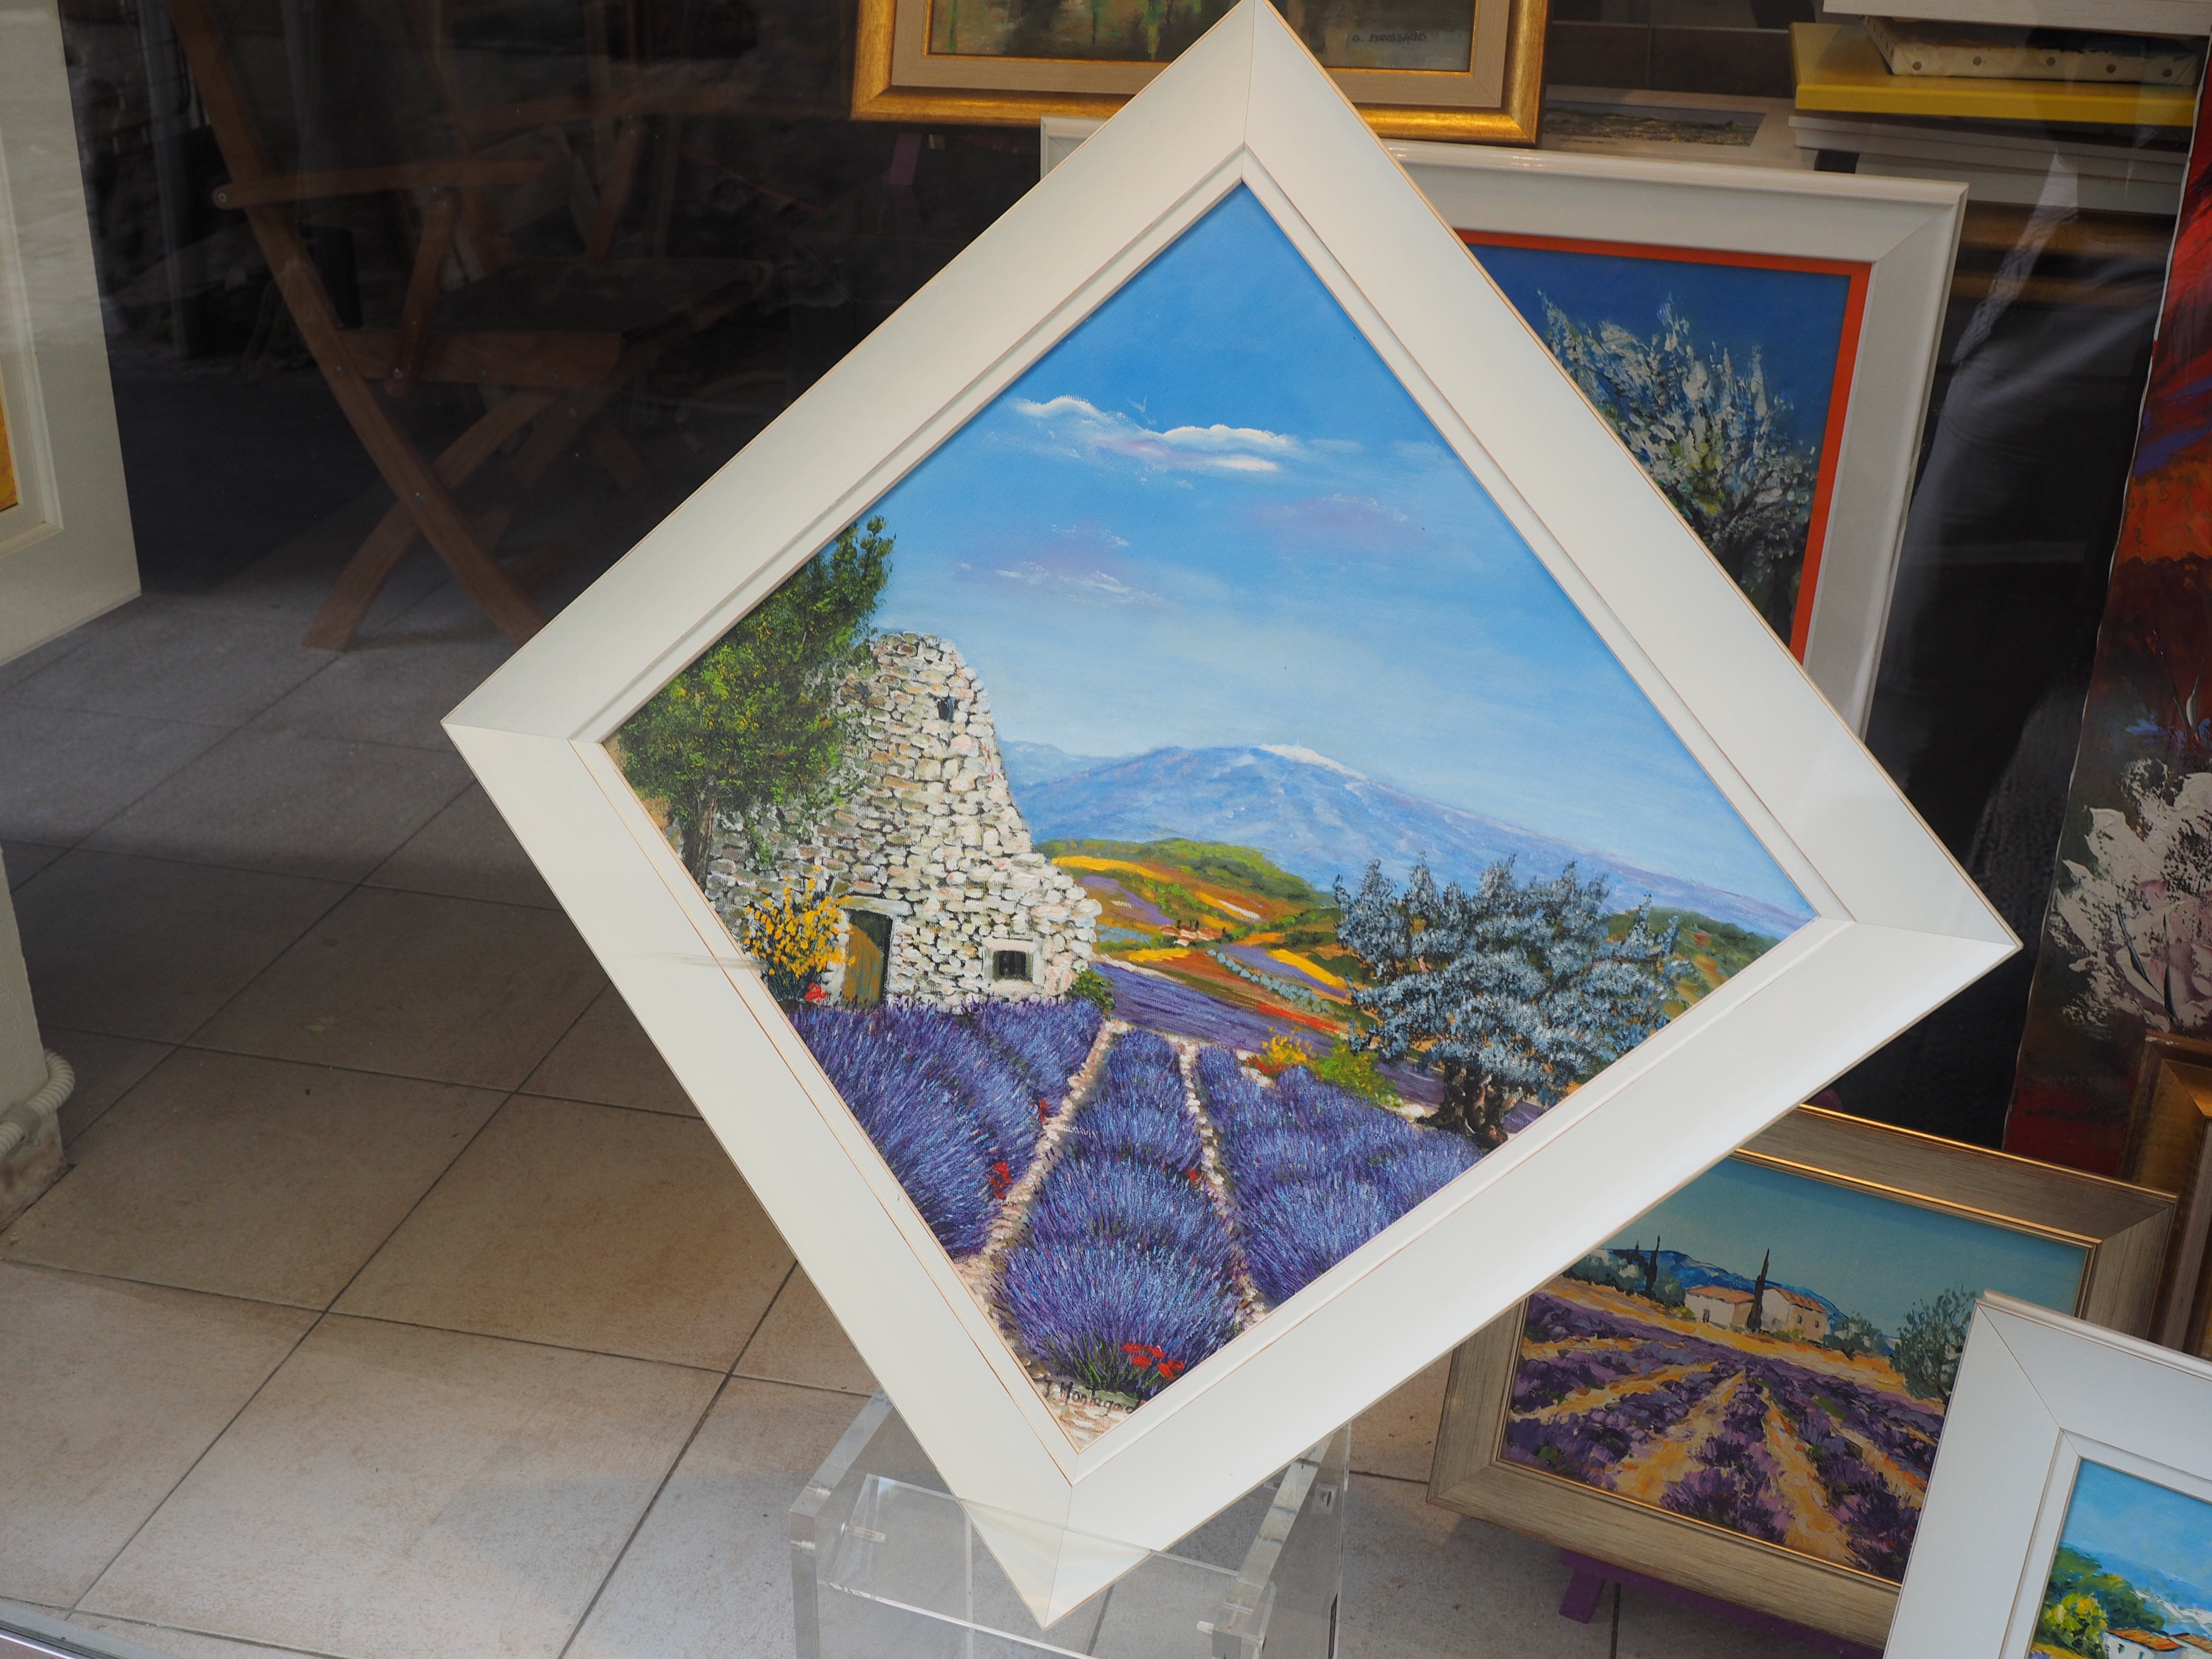
window, france, paint, blue, colorful, painting, art, design, provence, picture frame, image, shape, ventoux, lavendelfed